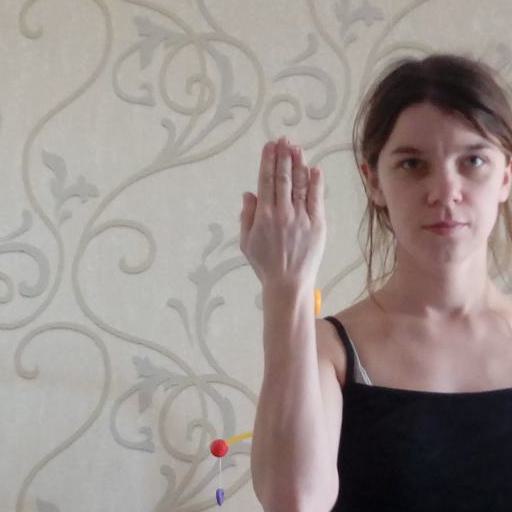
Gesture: stop_inverted